Ruth Earnshaw Lo

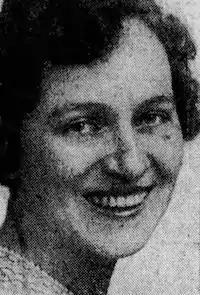
Ruth Earnshaw Lo, from a 1938 newspaper.

Ruth Earnshaw Lo (October 12, 1910 – January 12, 2006) was an American educator in China. She wrote about her experiences in "In the Eye of the Typhoon" (1980).